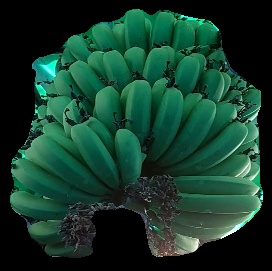
Variety: pachbale
Grade: grade1